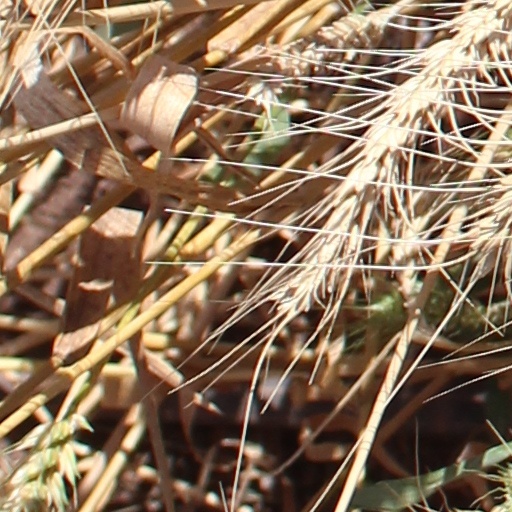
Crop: wheat